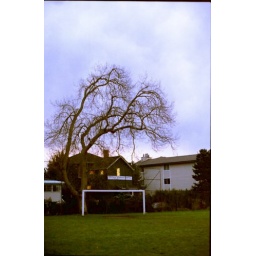
tree above house